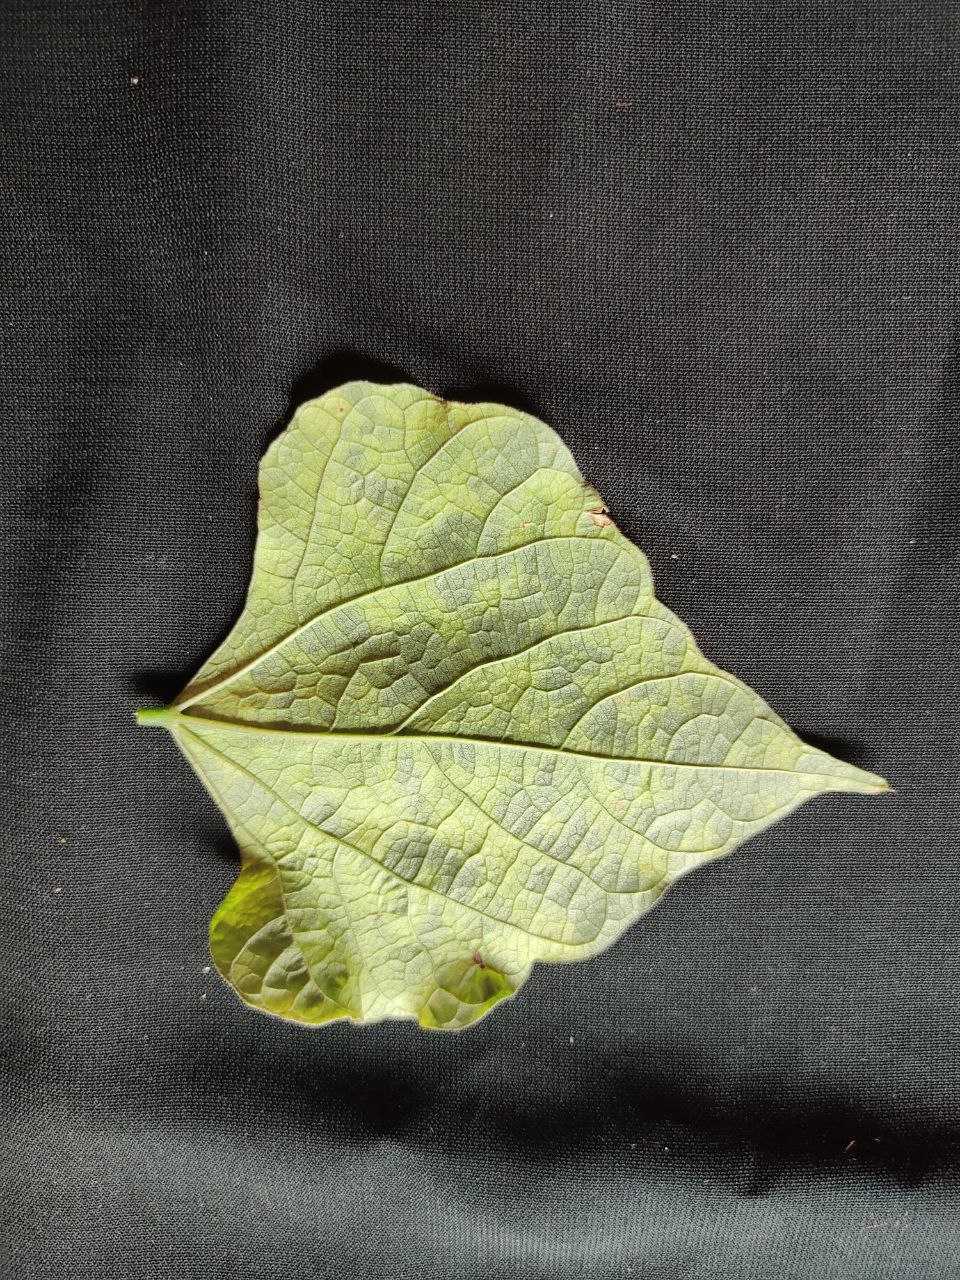
Crop: bean
Leaf condition: Mosaic Virus